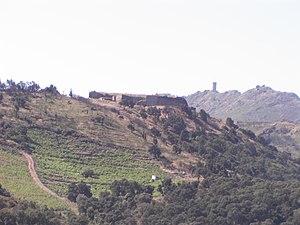
Fort Dugommier (premier plan) et la tour Madeloc (second plan à droite). This building is inscrit au titre des Monuments Historiques. It is indexed in the Base Mérimée, a database of architectural heritage maintained by the French Ministry of Culture,
Cet article recense les monuments historiques des Pyrénées-Orientales, en France.
Le collioure est un vin d'appellation d'origine contrôlée produit dans un vignoble de 330 hectares sur les communes de Banyuls-sur-Mer, Cerbère, Collioure et Port-Vendres dans les Pyrénées-Orientales.
La tour Madeloc est une tour de guet du XIIIᵉ siècle située en France sur les hauteurs de Collioure, dans le département des Pyrénées-Orientales.